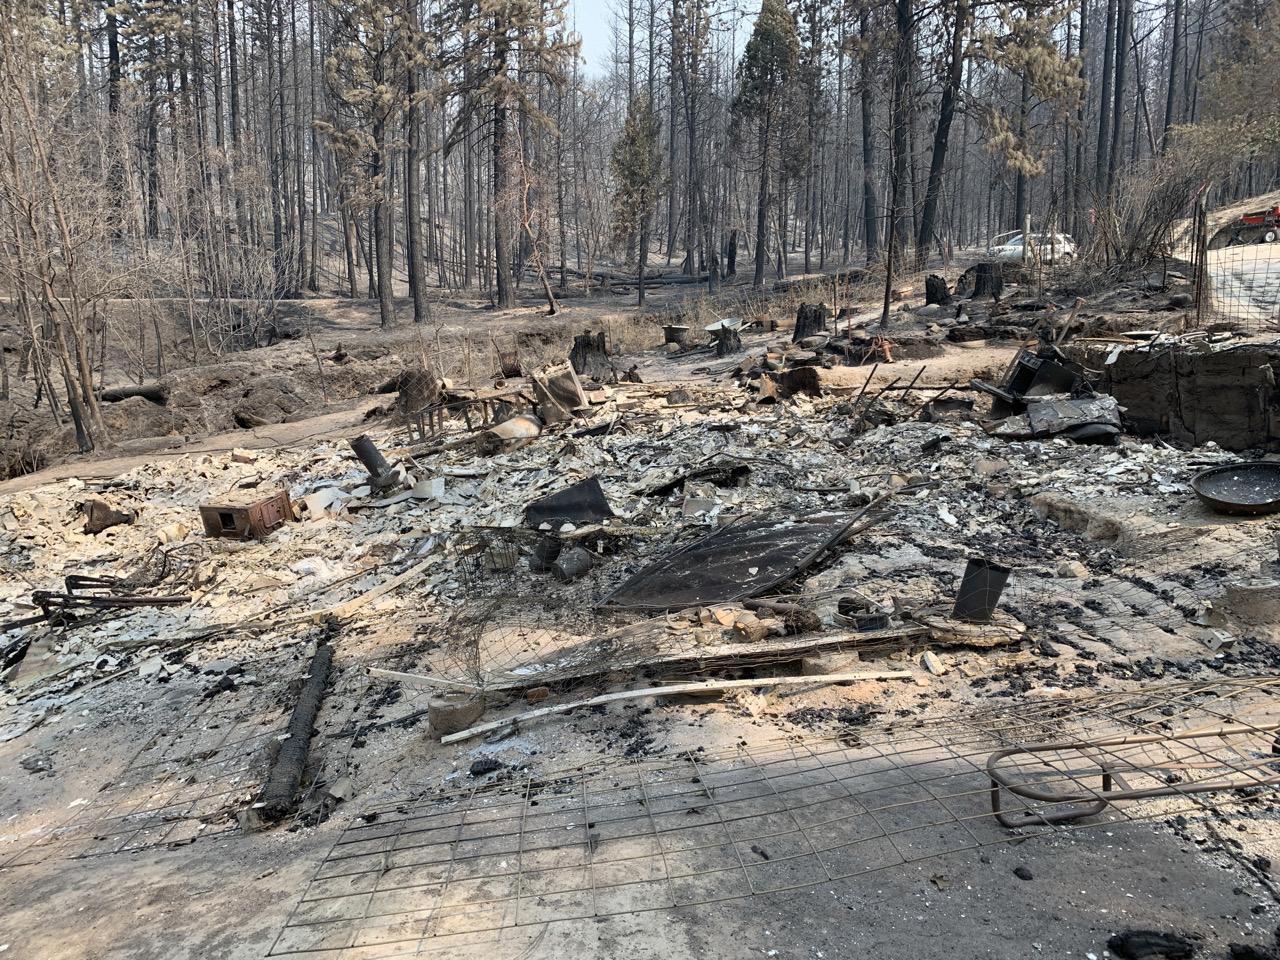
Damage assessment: destroyed